Triple divide

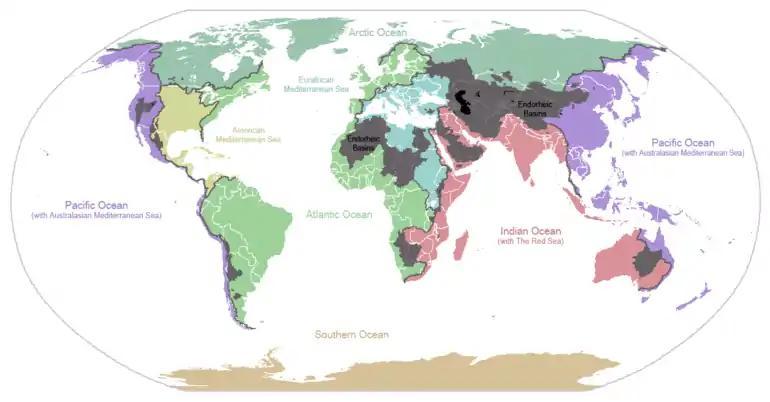
Map showing worldwide drainage basins and triple divides

A triple divide or triple watershed is a point on Earth's surface where three drainage basins meet. A triple divide results from the intersection of two drainage divides. Triple divides range from prominent mountain peaks to minor side peaks, down to simple slope changes on a ridge which are otherwise unremarkable. The elevation of a triple divide can be thousands of meters to barely above sea level. Triple divides are a common hydrographic feature of any terrain that has rivers, streams and/or lakes.